Catocala delilah

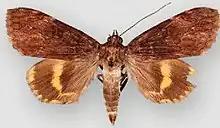
Imago of the "calphurnia" form from above

The wingspan is 60–65 mm. The forewings are grayish brown above, with a clearly marked irregular black line running from the leading to the trailing edge both inwards and outwards of each wing's center. The upperside of the hindwings is mainly yellowish orange, with a few dark hairs at the base and a blackish pattern. The latter usually forms two roughly concentric bands, an inner one curving through the mid-wing from the leading to the trailing edge, and an outer one that almost reaches the termen. The apex is outside the outer band and forms a large bright orange-yellow spot; likewise, the outer band does not reach the tornus, which bears a separate black spot. The termen has faint dark bands along the wing veins. The underside of the wings is yellow with black bands. Some forms with aberrant pattern are known. As in many relatives, the foreleg tibia of this species possess no spines, while the tarsi carry three rows of spines.